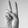
ASL letter: V